C/2000 WM1 (LINEAR)

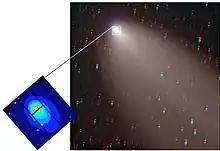
Image of Comet LINEAR (C/2000 WM1) with ESO's UVES slit viewer image.

C/2000 WM1 (LINEAR) is a non-periodic comet discovered by LINEAR on 16 December 2000. The comet brightened to an apparent magnitude of about 2.5.